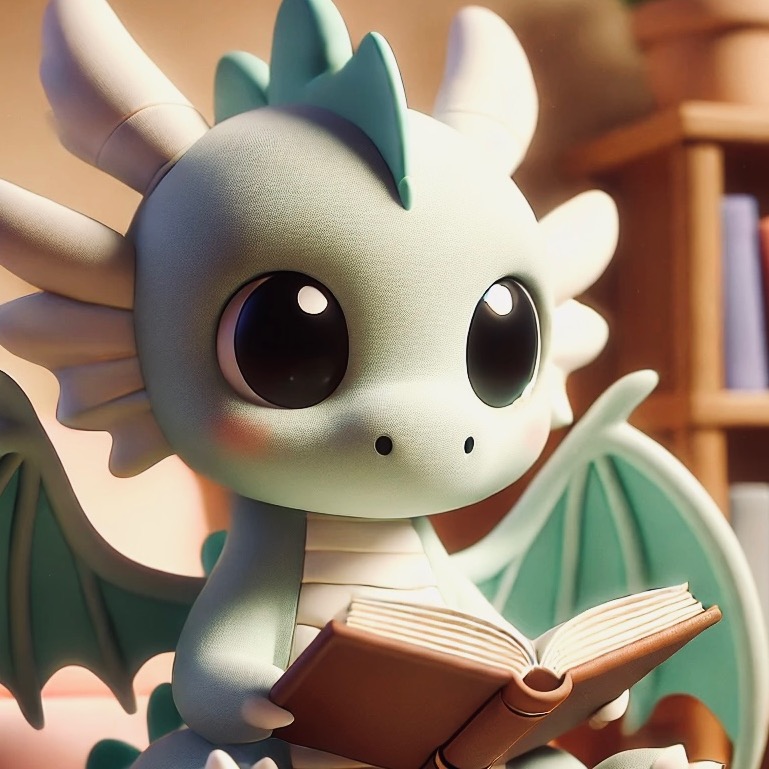
미적 점수 (1~10점): 1